Al Shamal

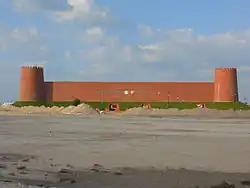
Outside view of Al-Shamal SC Stadium.

The Public Works Authority (Ashghal) unveiled in October 2017 that they had begun the process of implementing more than 20 construction projects in the municipality at a cost exceeding QR 2.2 billion with a planned completion date of 2022. Roughly 60% of the total budget was to be spent on improving already-existing infrastructure while the remainder would be spent on funding new projects.